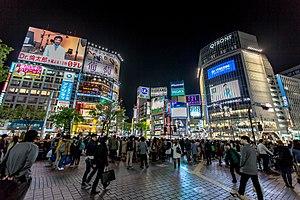
L'Asie de l'Est est une région d'Asie, comprenant :